Answer in natural language. Consider the 3D positions of the objects in the scene and not just the 2D positions in the image. Is the centerpoint of  framed landscape painting with airship at a higher height than natural wood threedrawer dresser? Choose between the following options: no or yes
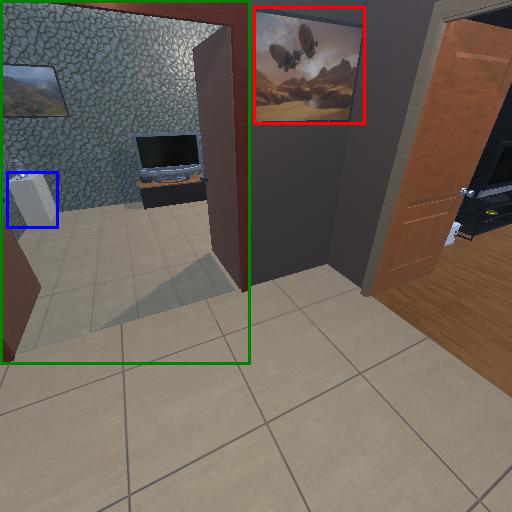
<answer>yes</answer>